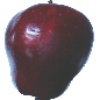
Label: Apple Red Delicious 1